Max Spittle

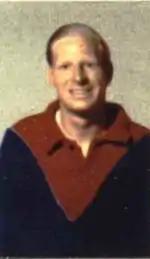

Maxwell Thomas Spittle (13 June 1920 – 12 June 2015) was an Australian rules footballer who played with Melbourne in the Victorian Football League (VFL) until 1950.